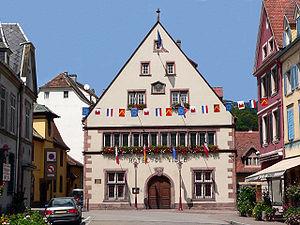
En droit public français, le domaine public est l'ensemble des biens appartenant à l'État, à des collectivités locales et à des établissements publics ou à d'autres personnes publiques, et affectés à une utilité publique.
Munster [mœ̃stɛʁ] est une commune française du massif des Vosges située dans le département du Haut-Rhin, en région Grand Est.